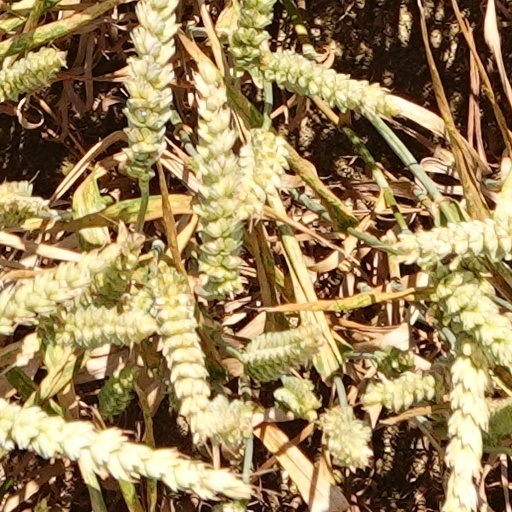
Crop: wheat